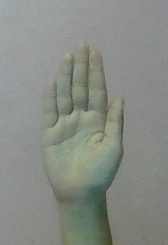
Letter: seen